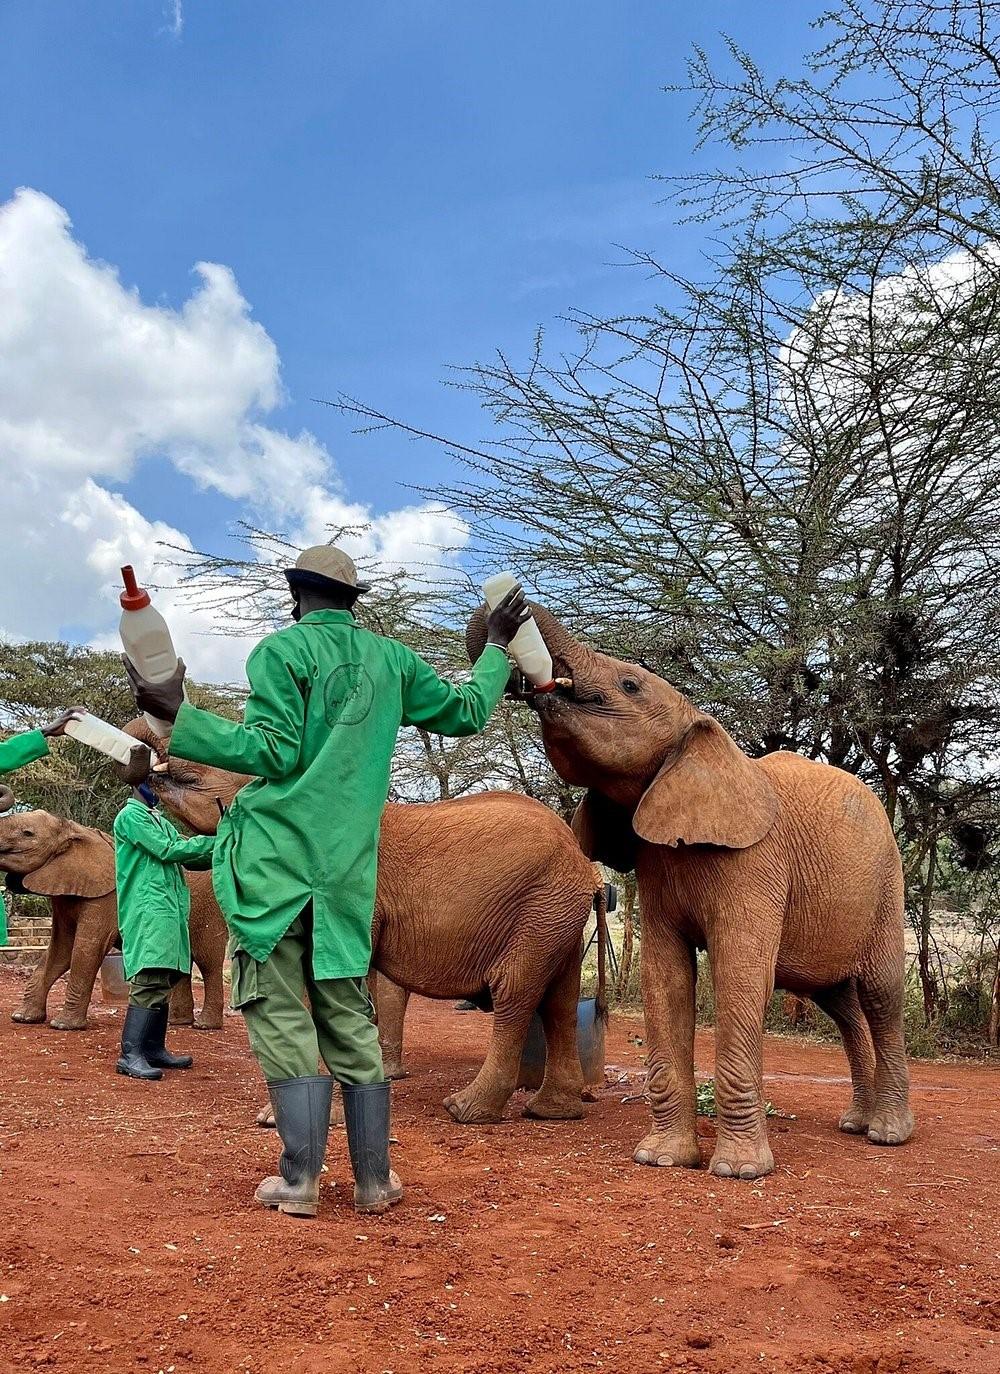
Wanaume wawili wakiwa wamevalia mavazi ya kijani wanaofanya kazi kwenye hifadhi ya taifa, wanaendelea kuwanyeshwa maziwa watoto wa tembo ili waweze kukuwa na kupata afya bora kwa ajili ya watalii.